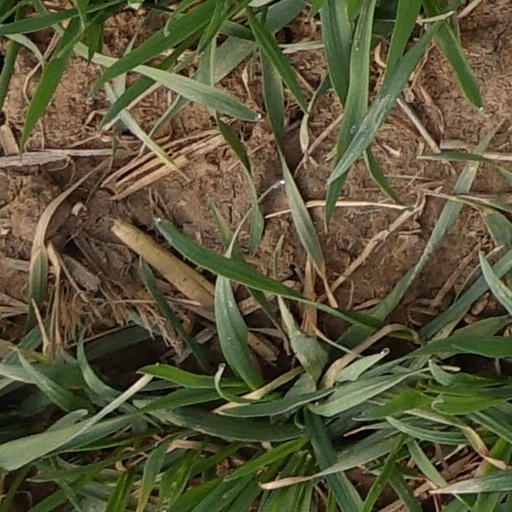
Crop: wheat